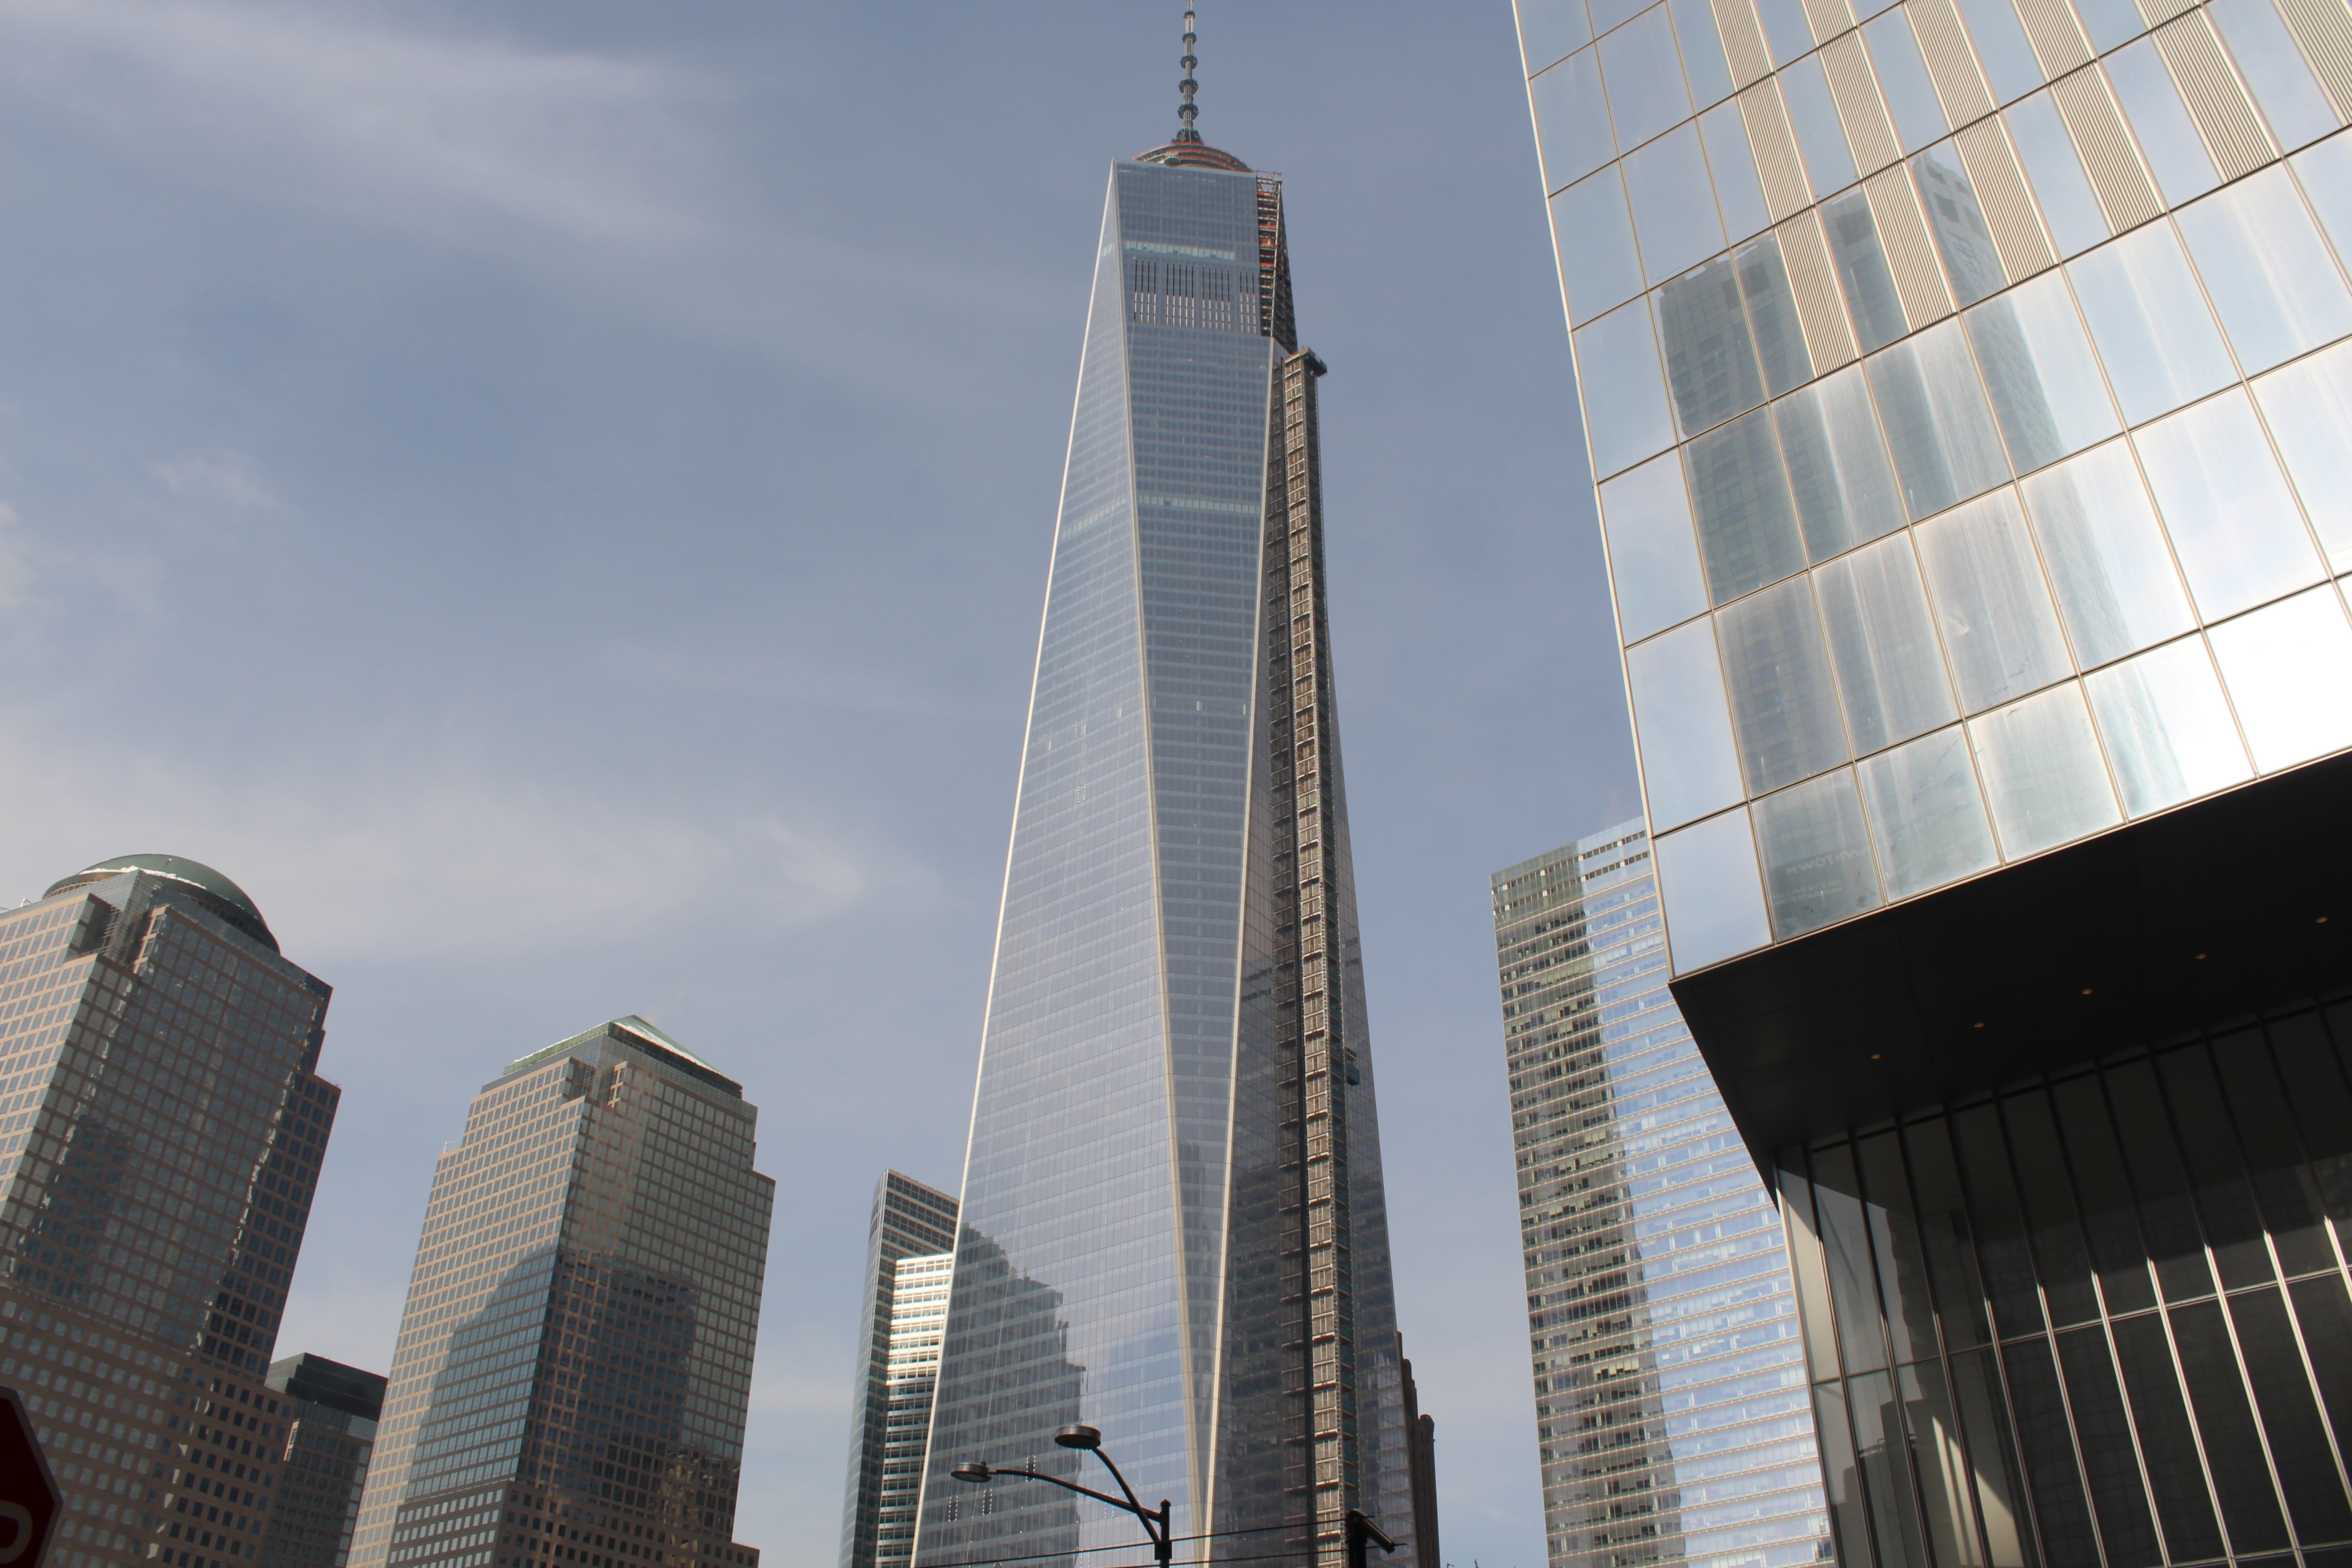
architecture, skyline, building, city, skyscraper, new york, cityscape, downtown, tower, landmark, facade, tower block, united states, spire, 911, metropolis, urban area, human settlement, metropolitan area, new world trade center